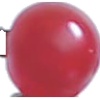
Label: redcurrant